Podolia

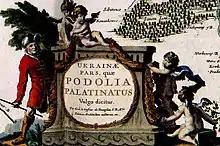
Maps title reads Podolian Voivodeship, part of Ukraine

The name derives from Proto-Slavic "*po" and "*dolъ" (cf. English dale, German "Tal").